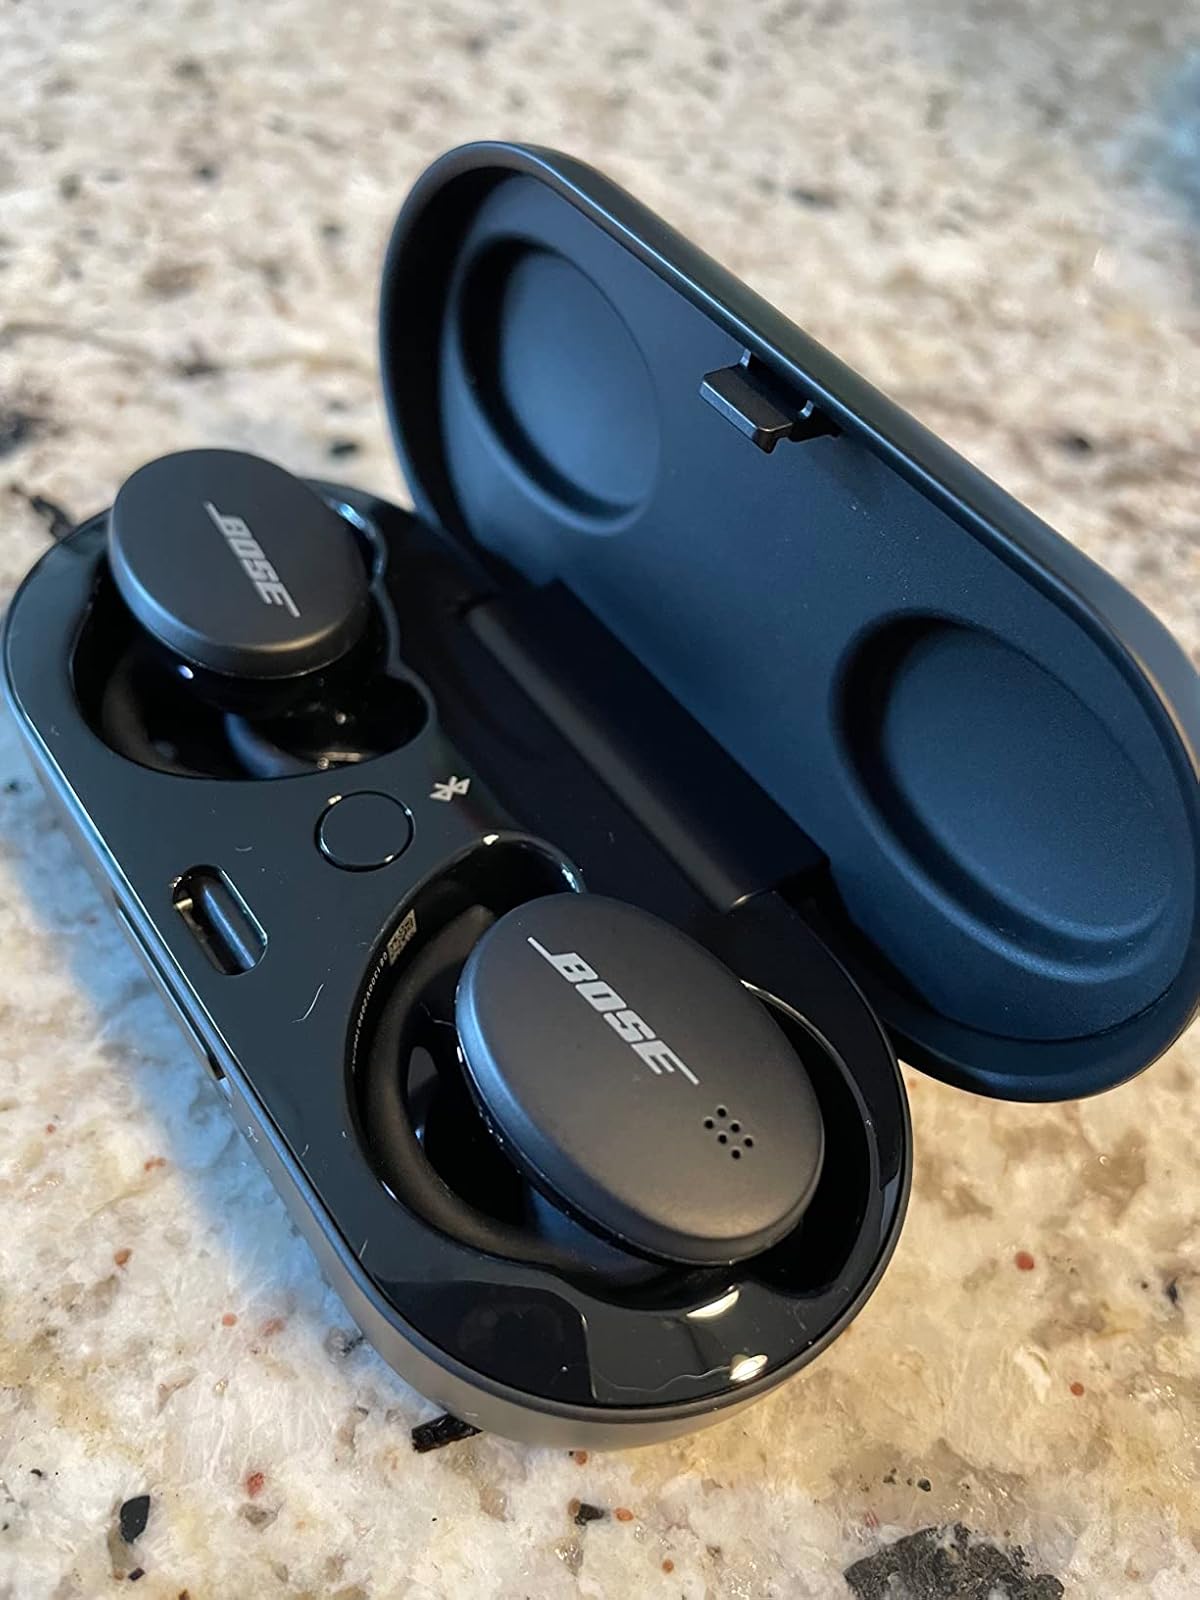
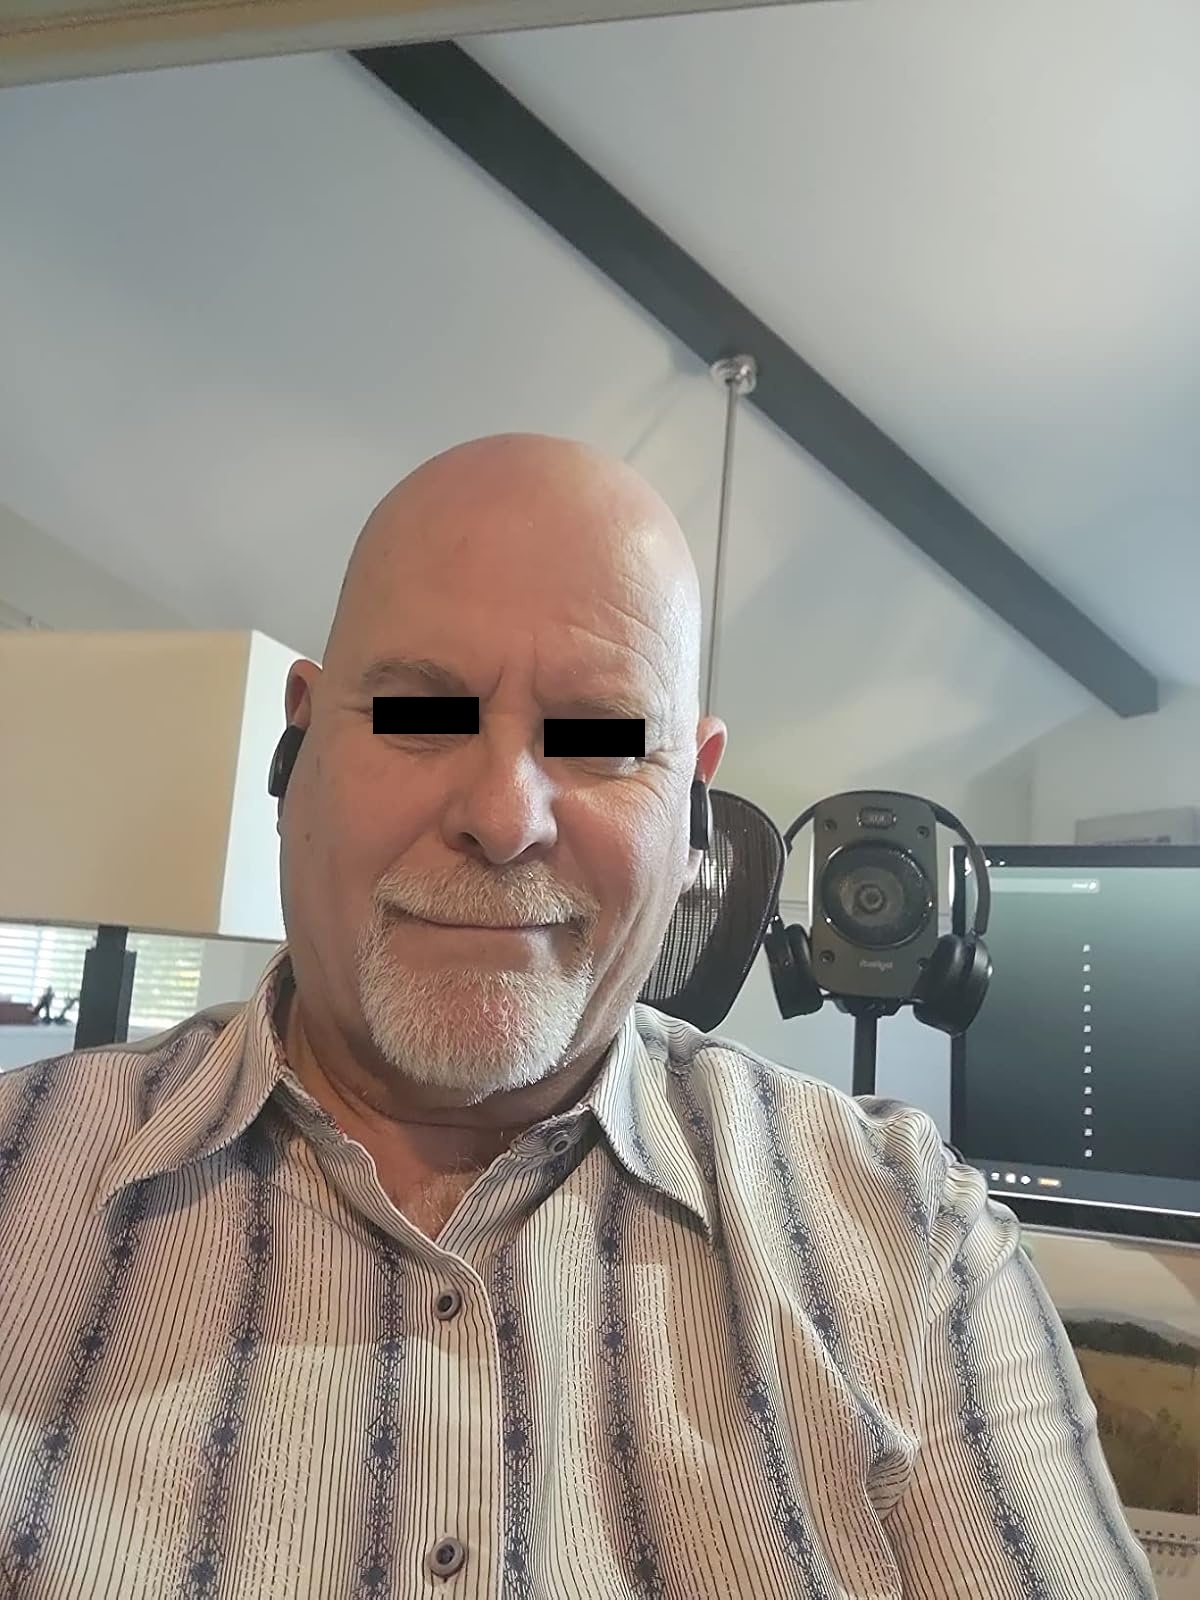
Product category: earbuds
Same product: no